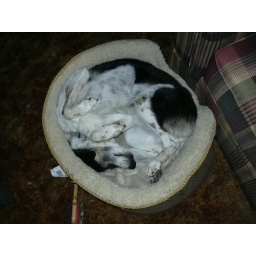
big dog in a little bed